James Byrne (poet)

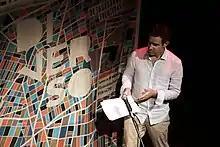
James Byrne on a poetry reading in Mexico City.

James Byrne is a British poet and translator who edited "The Wolf" magazine from 2002 to 2017. He was born in Buckinghamshire in 1977. His most recent poetry collections include "Everything Broken Up Dances", published by Tupelo Press in the United States and "White Coins", both in 2015. Other published collections include "Blood/Sugar" by Arc Publications in 2009, and he has also published pamphlets, including "SOAPBOXES" and "Myth of the Savage Tribes, Myth of Civilised Nations", a collaborative work with the poet Sandeep Parmar. For many years James has been consistently talked of as 'one of the leading poets of his generation', endorsed by The Times as one of the 'ten rising stars of British poetry' in April 2009. He lives in England after two years in New York City, where he received a Stein scholarship and an MFA from New York University. He was the poet in residence at Clare Hall, University of Cambridge, from 2011 to 2012 and is a senior lecturer at Edge Hill University, where he teaches poetry and poetics.